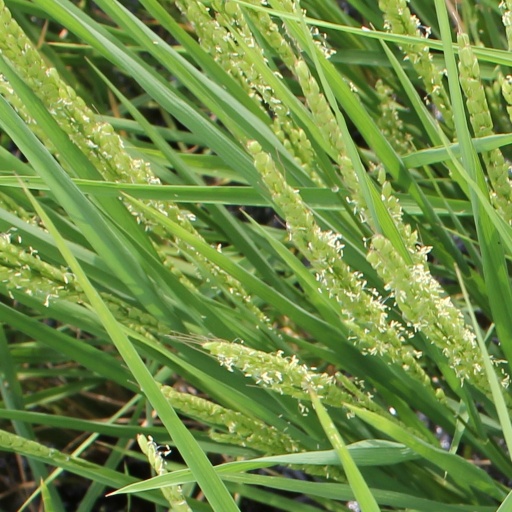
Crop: rice